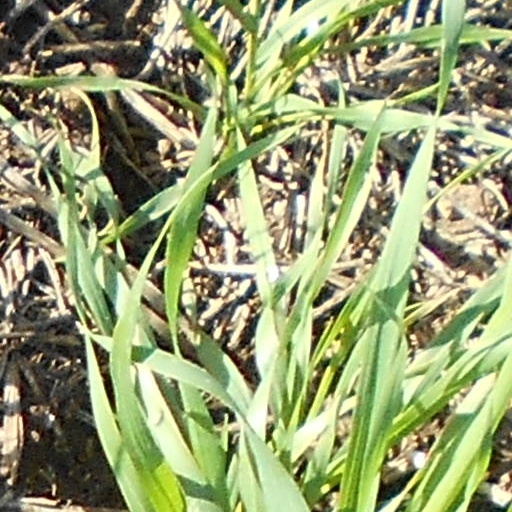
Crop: wheat